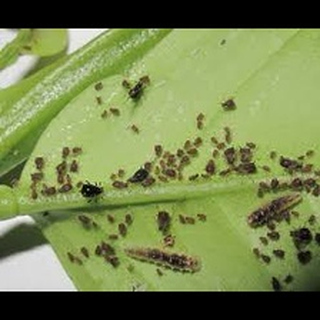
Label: wheat_aphid